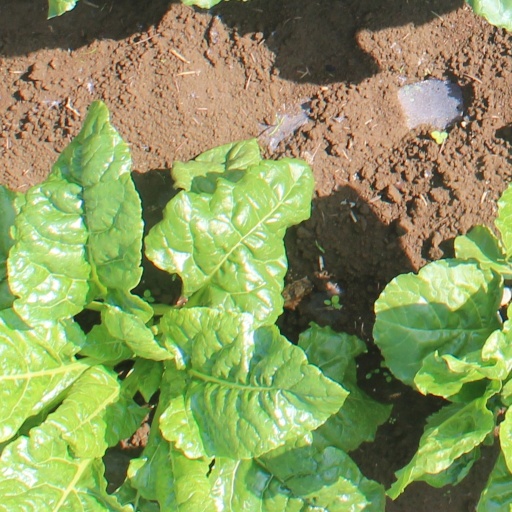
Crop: sugar beet